1946 Michigan Wolverines football team

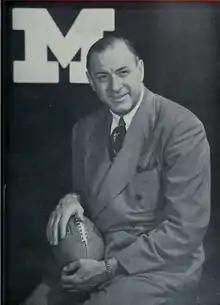
Head coach Fritz Crisler

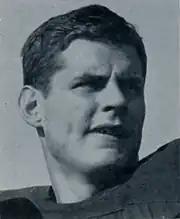
1946 Michigan MVP Bob Chappuis

In early January 1946, Biggie Munn, who had been Michigan's line coach since 1938, was hired as the head football coach at Syracuse. Jack Blott took over Munn's role as line coach. Earl Martineau, who had been Michigan's backfield coach since 1938, also left the program in early 1946 with Bennie Oosterbaan taking over responsibility for coaching the backfield.